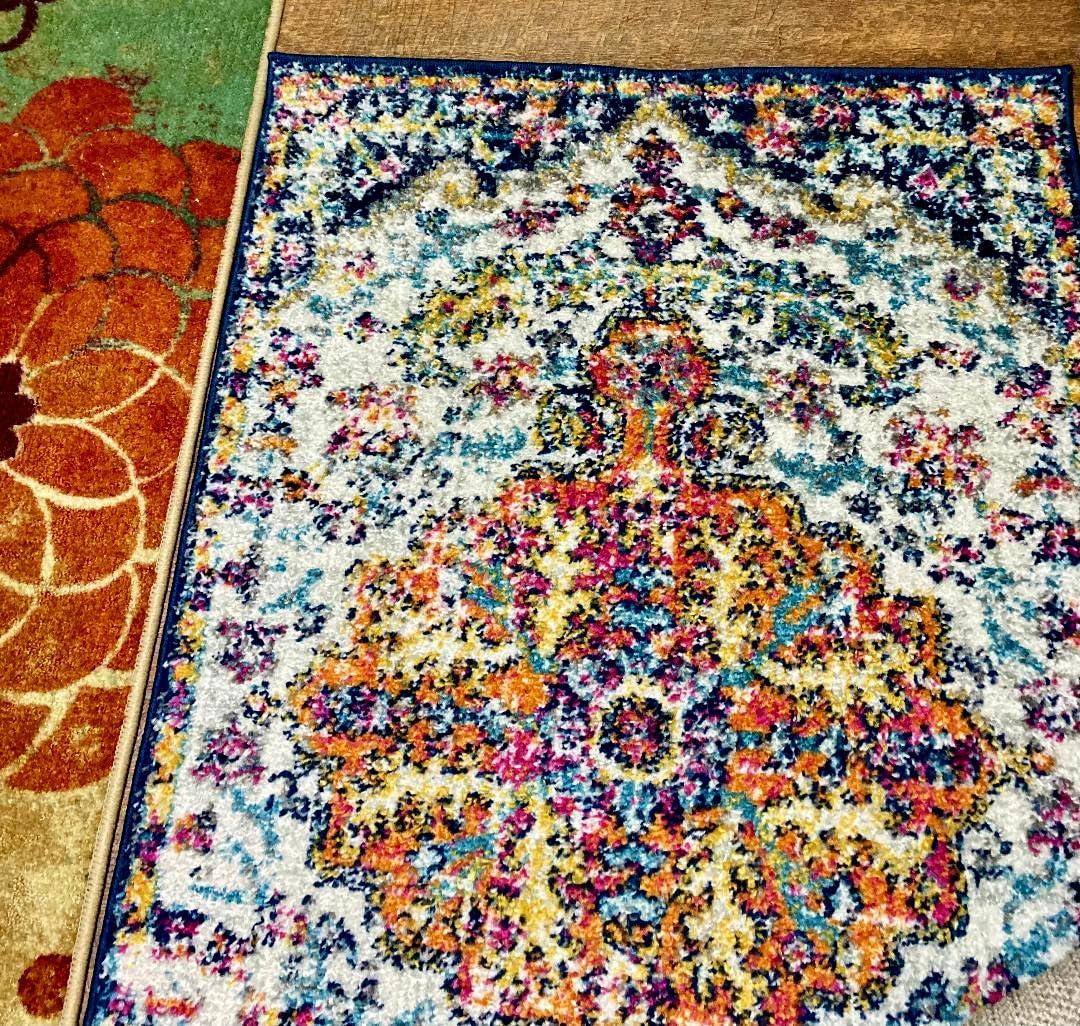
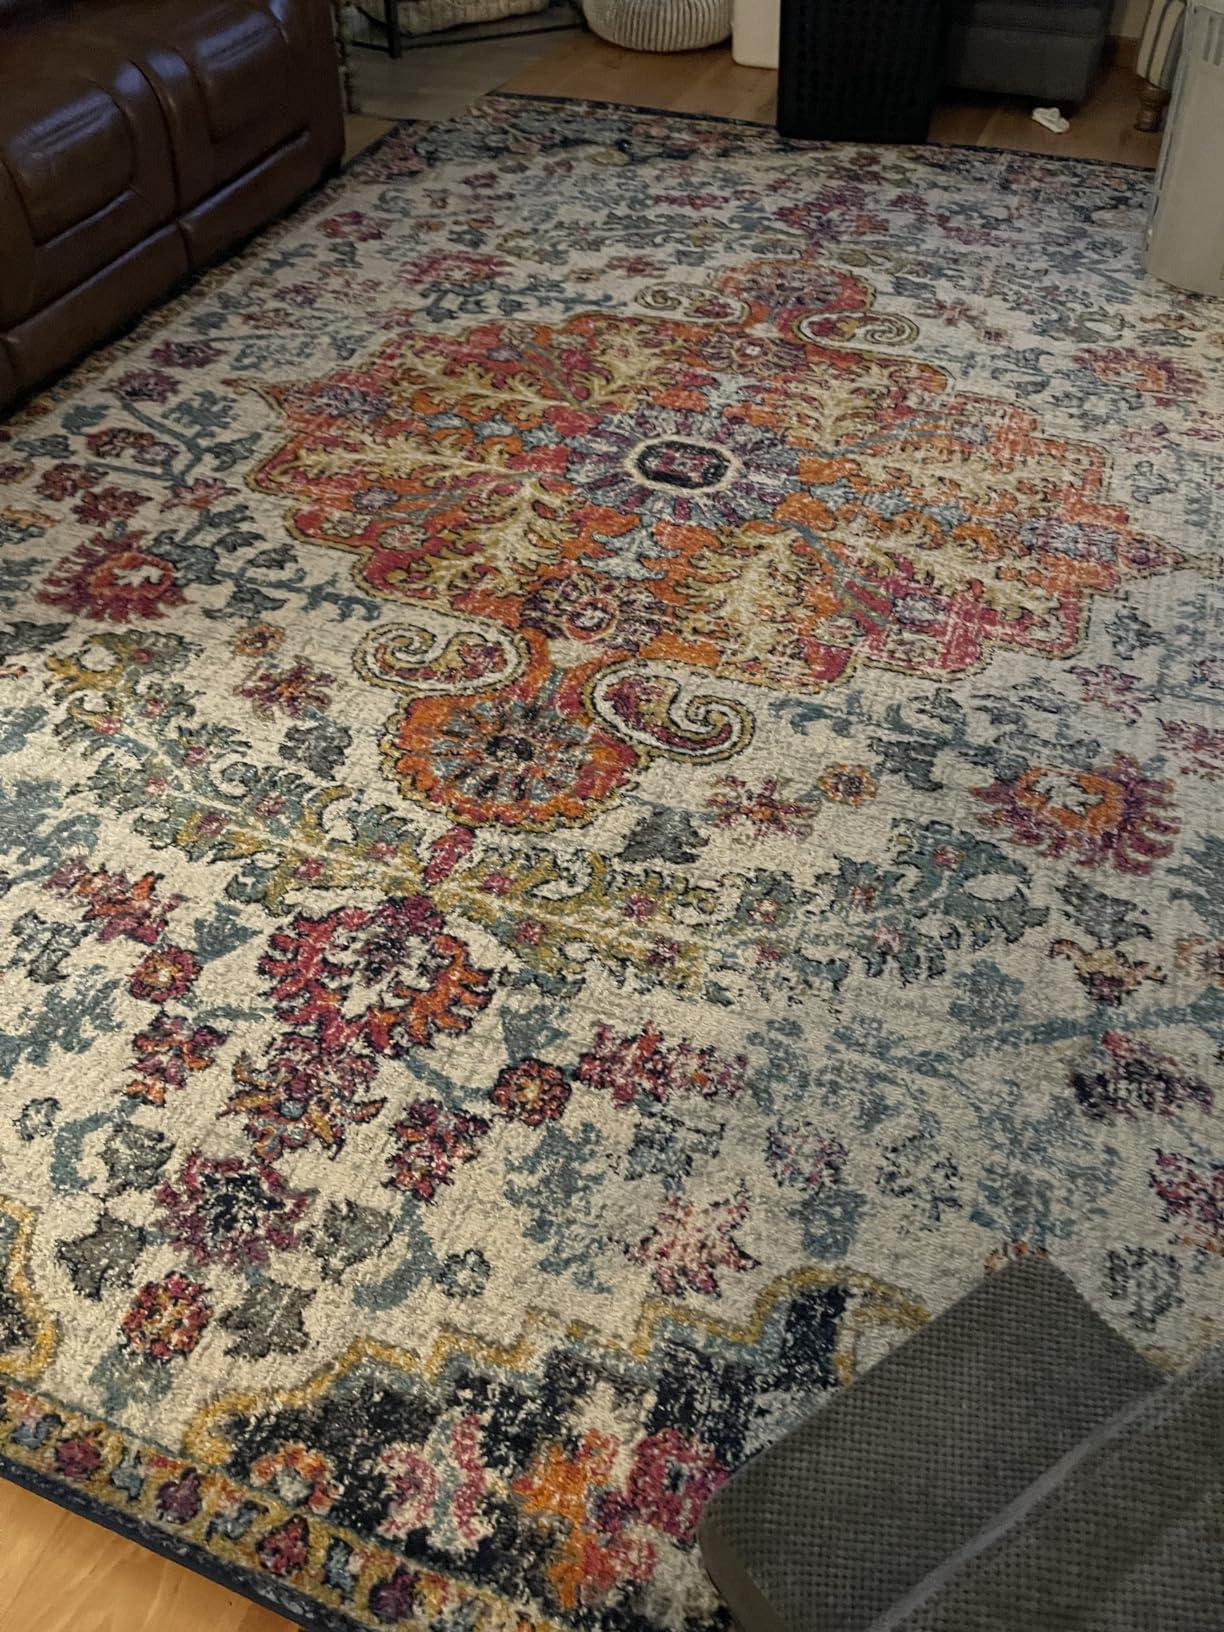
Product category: misc
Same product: yes